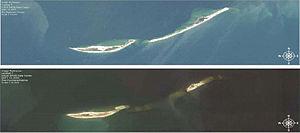
Ship Island, est une île barrière des États-Unis d'Amérique sur la Côte du Golfe au Mississippi faisant partie du Gulf Islands National Seashore.